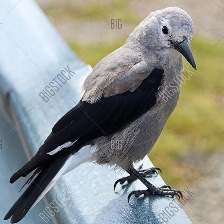
Species: CLARKS NUTCRACKER
Scientific name: NUCIFRAGA COLUMBIANA
ImageNet parent category: jay